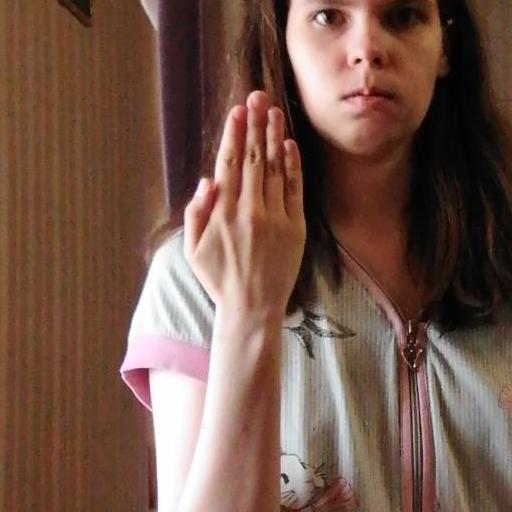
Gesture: stop_inverted